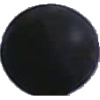
Label: blue_grape